Cherry Poppin' Daddies

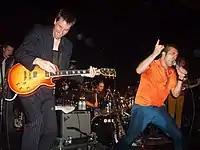
The Daddies performing in California in 2007. Guitarist Jason Moss played with the band from 1992 to 2010, serving the longest tenure of any non-original member.

Self-produced and recorded in Eugene during the summer of 2007, the Daddies' fifth album, "Susquehanna", was released via digital download exclusively through the band's website in February 2008, receiving a limited CD release several months later. Taking the shape of a narrative concept album which Perry detailed as a portrait of "various relationships in decay", "Susquehanna" featured prominent strains of Latin and Caribbean-influenced music, incorporating flourishes of flamenco, Latin rock and reggae into the band's traditional fare of swing and ska. While its low-profile DIY release went mostly unnoticed by the mainstream media, response from internet-based publications ranged from mixed to positive, with reviewers once again polarized over the album's eclectic blend of genres. The Daddies embarked on another full-length tour in support of "Susquehanna" in mid-2008, followed by a headline tour of Europe, their first visit to the continent since 1998.